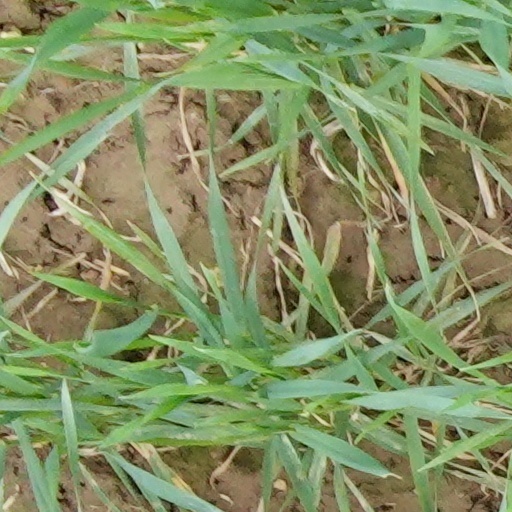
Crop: wheat